Laetitia Moon Conard

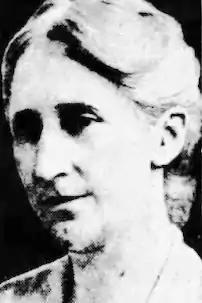
Laetitia Moon Conard, from a 1932 newspaper

Elizabeth Laetitia Moon Conard (May 9, 1871 – November 29, 1946) was an American college instructor, politician, community leader and activist, based in Iowa. She taught sociology and economics at Grinnell College, and ran for governor of Iowa in 1932.